Hunterston B nuclear power station

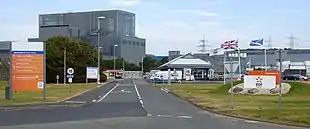
Hunterston B in 2018

In October 2014, it was reported that cracks had been found in one of the reactors at the plant following routine inspections which began in August 2014. Two of about 3,000 graphite bricks in the core of reactor four at Hunterston were affected. The plant's operator, EDF Energy, said the cracking was predicted to occur as the station ages and said that the issue would not affect the safe operation of the reactor.